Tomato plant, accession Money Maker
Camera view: vertical (180 deg); turntable rotation: 180 degrees
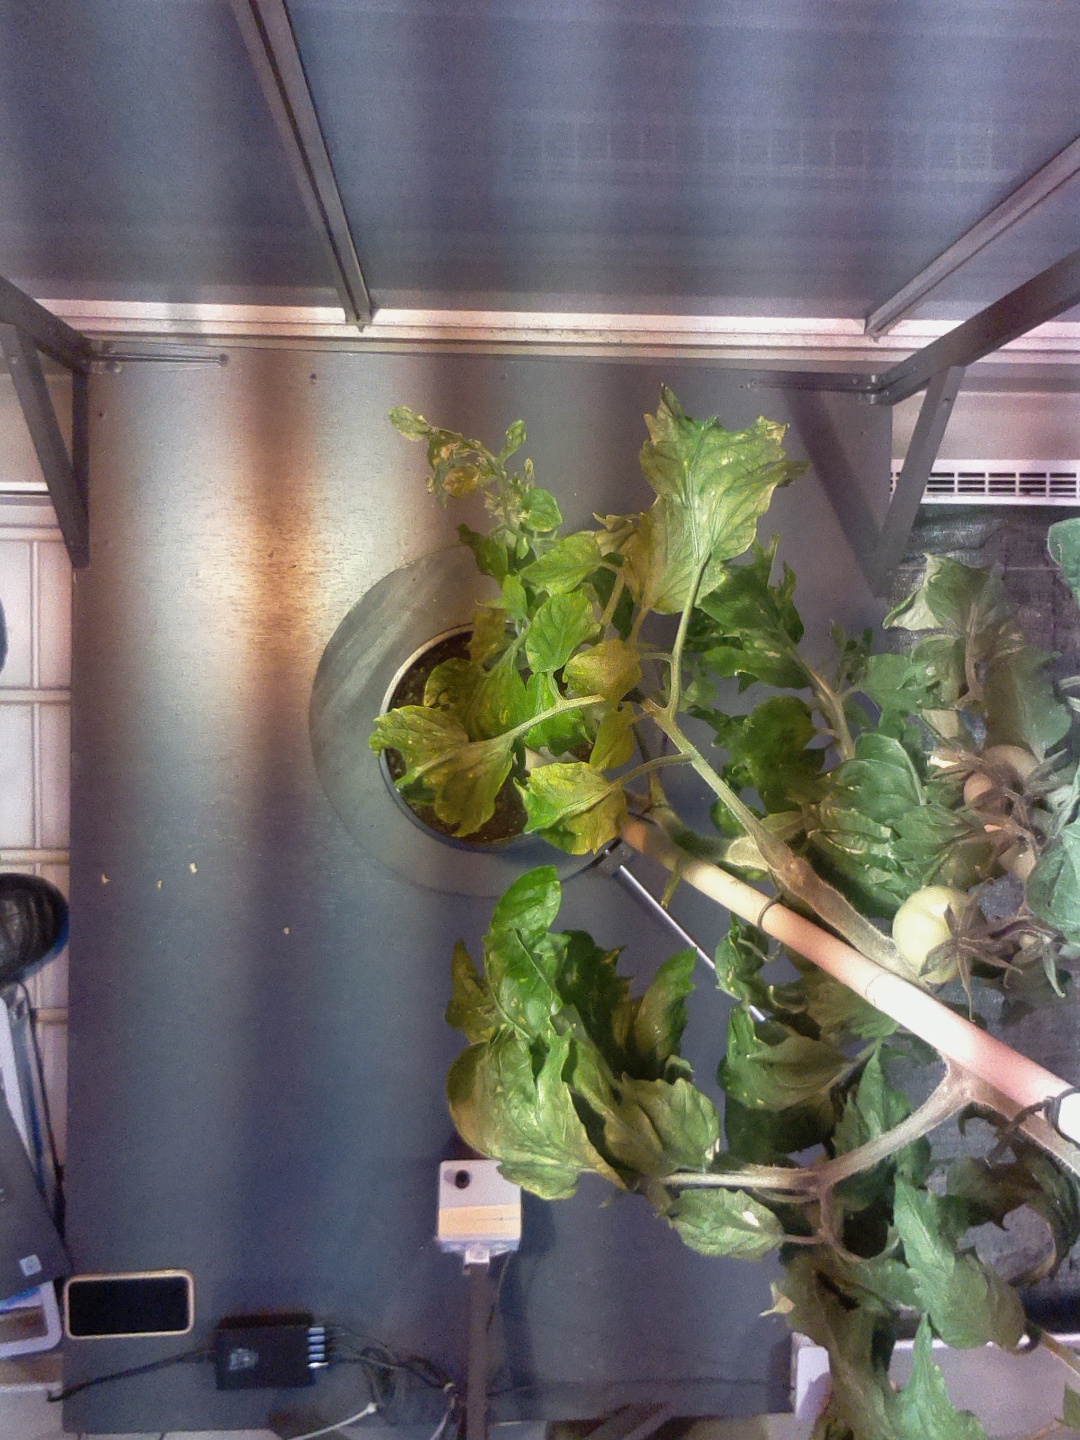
BBCH growth stage 73: 30%-40% of final fruit size